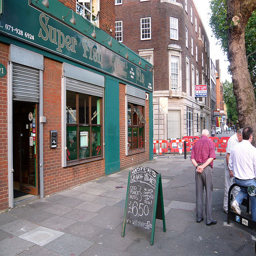
Men on the sidewalk outside a green city store and near a green black board sign.
People gathered in front of a store with a sidewalk sign.
Sidewalk outside of restaurant, with old people waiting outside.
A man standing next to a restaurant chalk sign on a sidewalk.
There is a sign indicating a restaurant's hours of operation on the sidewalk.